Beiyue Temple

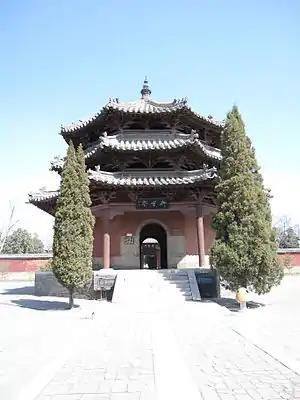
The Tianyi Pavilion

The Beiyue temple is laid out on a north–south axis featuring six extant buildings. From south to north, the buildings are: a gate, an octagonal building called the Tianyi Pavilion that was built during the Ming dynasty, two more gates, and the Dening Hall. A large platform in front of the Dening Hall now features the remains of stone sculptures, but was the site of another hall. According to signs at the temple, many of the buildings were rebuilt in the late 20th century.